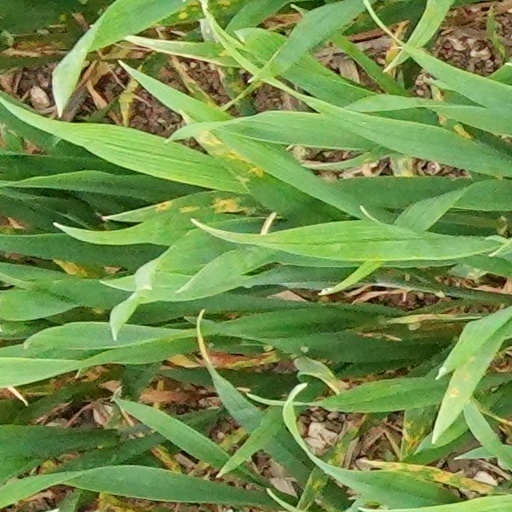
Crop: wheat